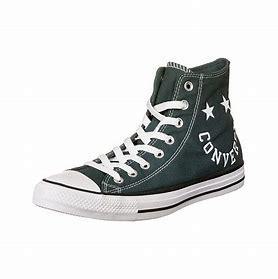
Brand: Converse
Model: Ctas Hi